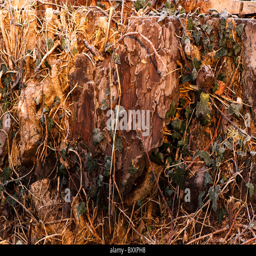
person covered ivy on a tree stump in winter